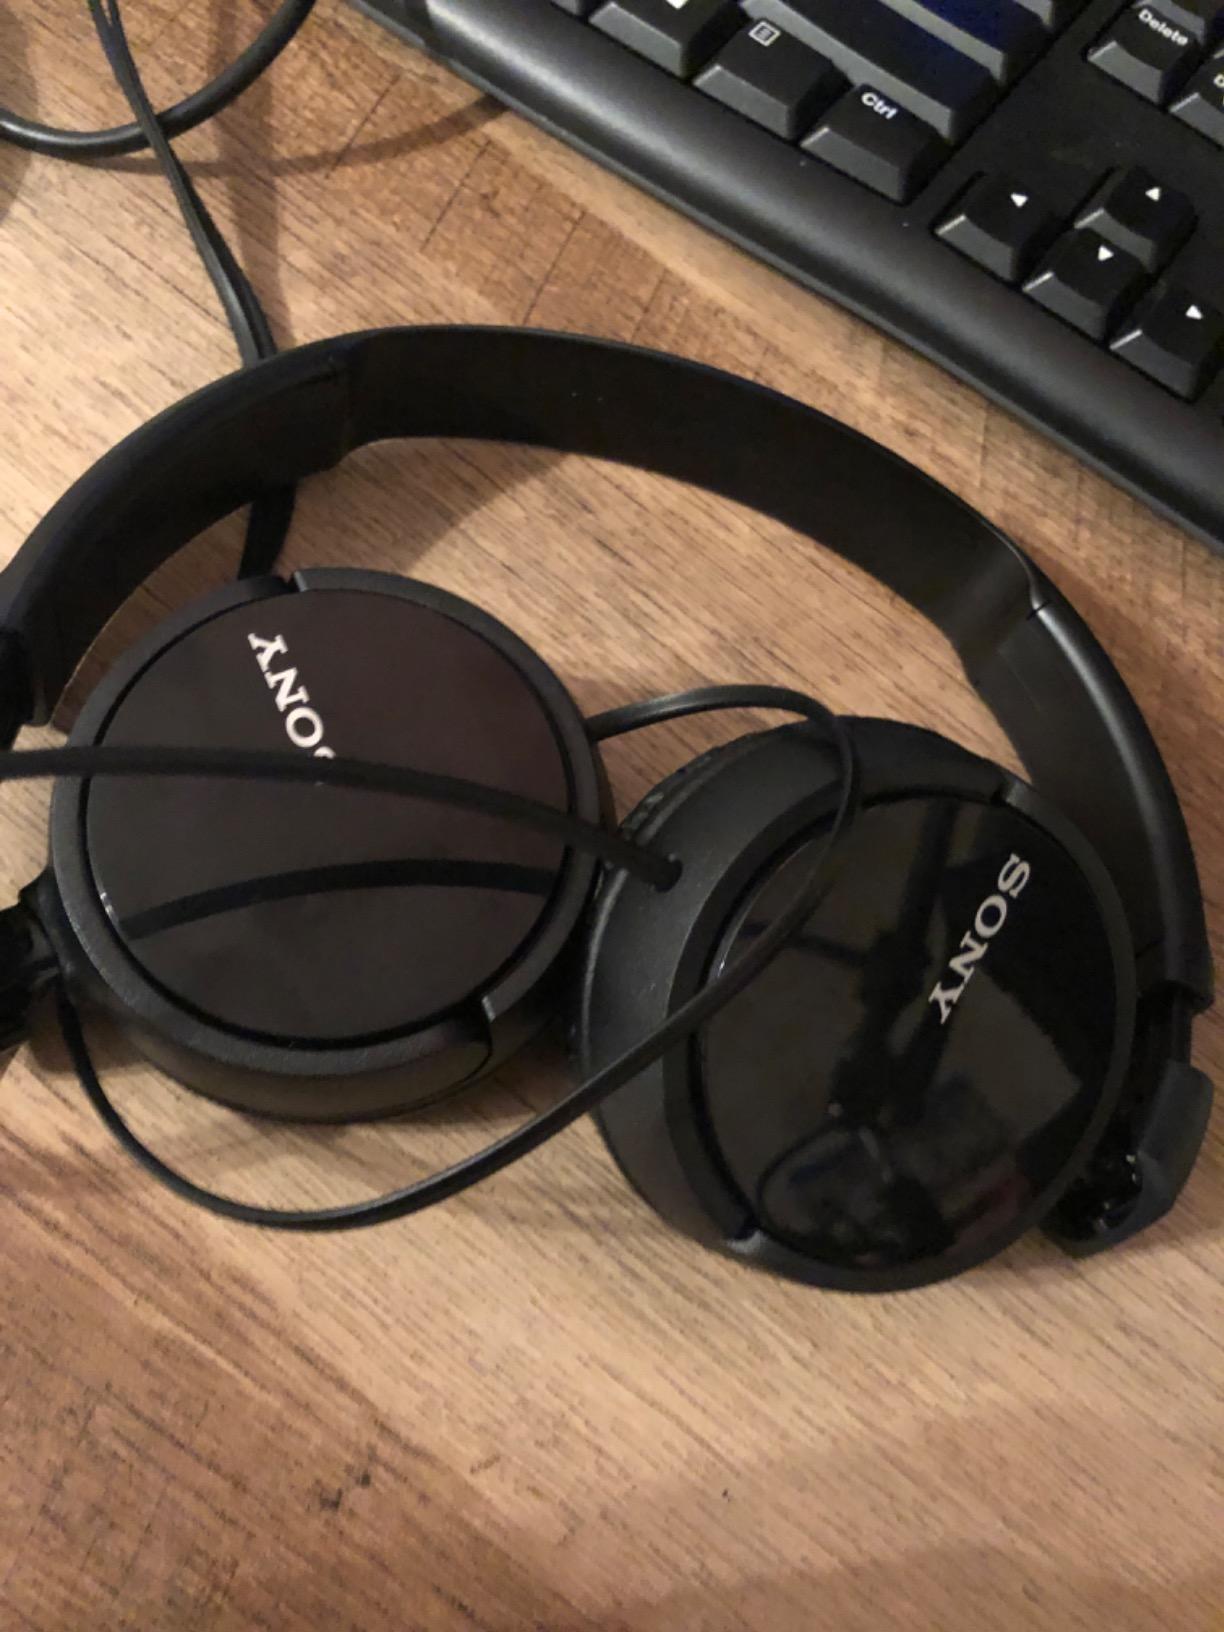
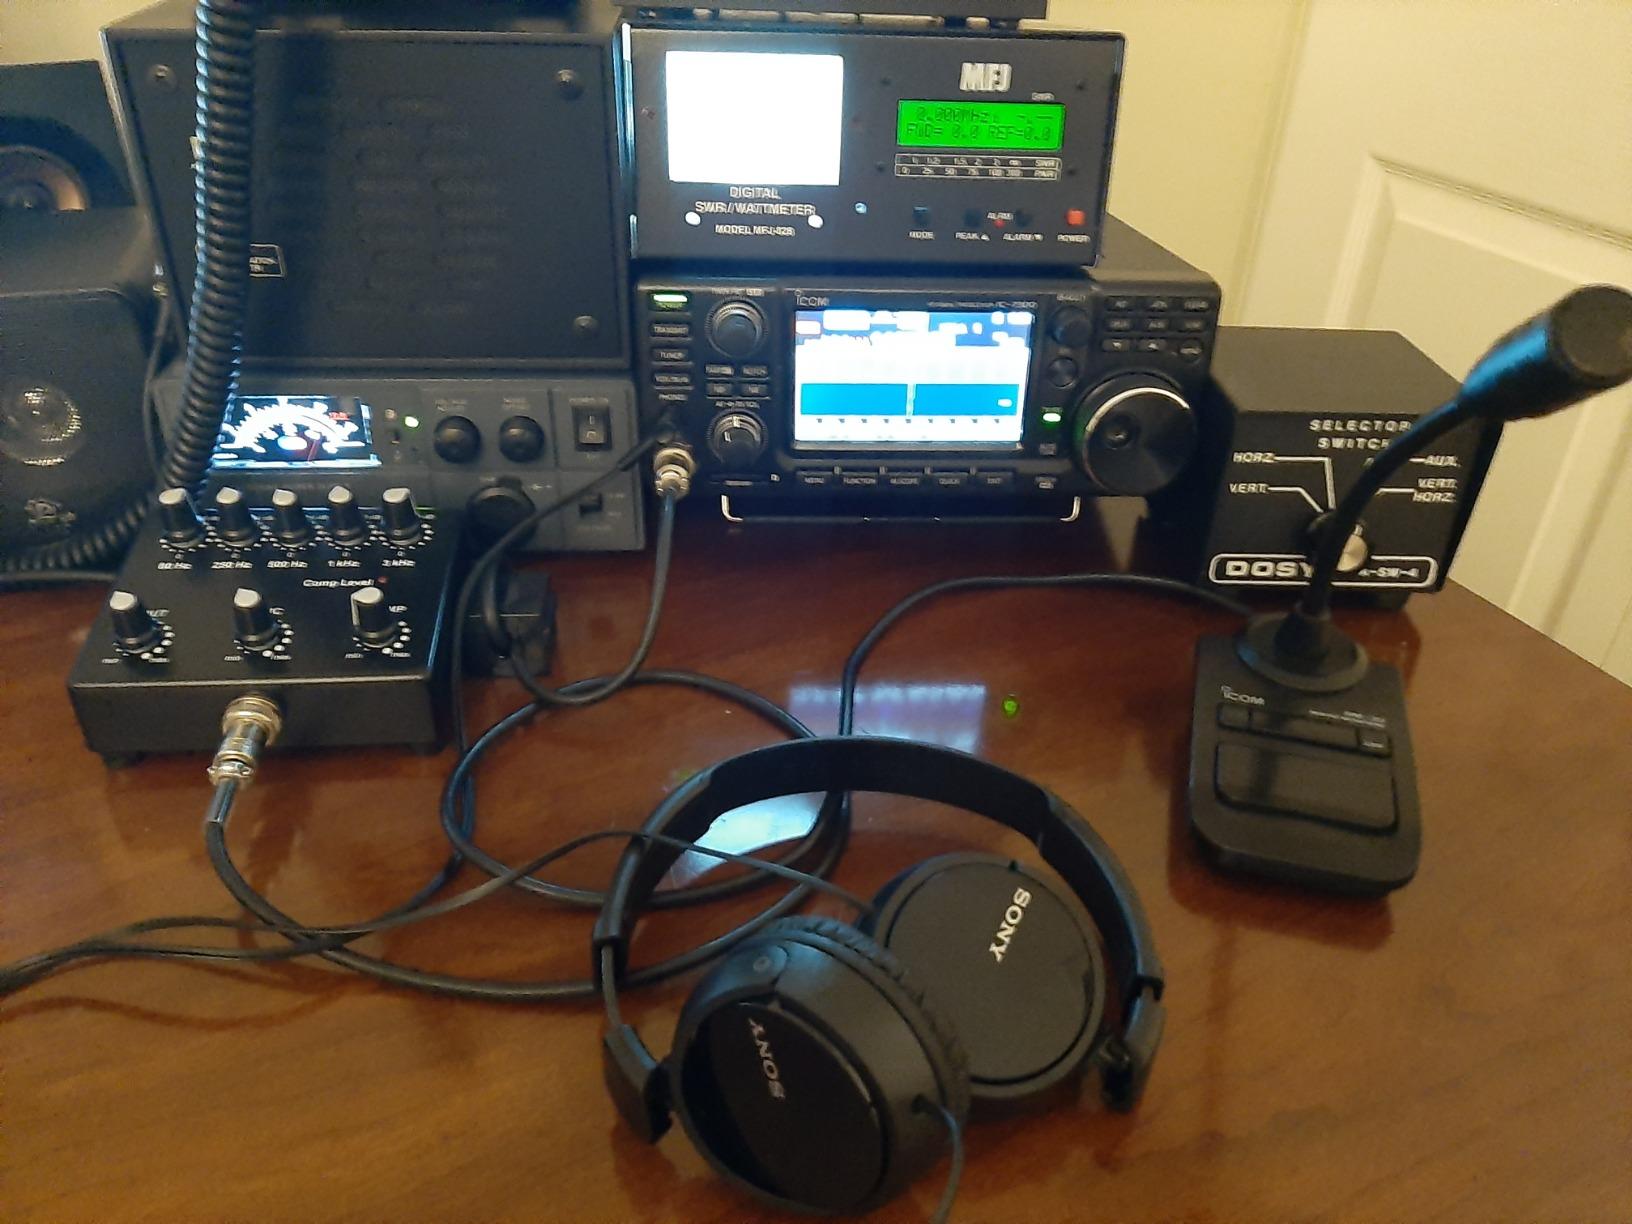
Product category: headphones
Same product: yes